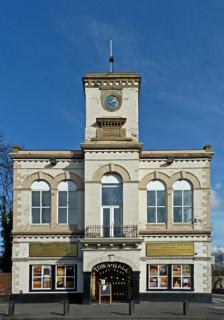
Building: Knottingley Town Hall
Country: United Kingdom
Year built: 1865
Municipal building in Knottingley, West Yorkshire, England Knottingley Town Hall Knottingley Town Hall Location Weeland Road, Knottingley Coordinates 53°42′34″N 1°14′38″W / 53.7095°N 1.2438°W / 53.7095; -1.2438 Built 1865 Architect Shaw and Weightman Architectural style(s) Italianate style Shown in West Yorkshire Knottingley Town Hall is a municipal building in Weeland Road, Knottingley , West Yorkshire , England. The structure, which served as the headquarters of Knottingley Urban District Council, now operates as a community centre. History The building was commissioned on the initiative of a group of local businessmen who formed a private company to raise the finance needed to erect a town hall. The initiative was led by the proprietor of Ferrybridge Potteries, Sidney Woolf , who became chairman of the company. The site they selected had once been occupied by a monastery dating back to the 7th century. The foundation stone for the new building was laid by Sidney Woolf on 29 June 1865. It was designed by Shaw and Weightman in the Italianate style , built by John Stanhope in brick at a cost of £2,400 and was officially opened on 15 September 1865. The design involved a symmetrical main frontage with five bays facing onto Weeland Road; the central bay, which slightly projected forward, featured a wide arched doorway with wrought iron gates flanked by Doric order pilasters on the ground floor, a French door with a wrought iron balcony on the first floor and, above that, a tower which was surmounted by a modillioned cornice and, originally, by a pyramid -shaped roof. The other bays were fenestrated by square headed cross windows on the ground floor and by round headed cross windows on the first floor. Internally, the principal rooms were the assembly hall on the first floor and the suite of rooms that formed the local mechanics' institute on the ground floor. The building also accommodated the offices of the local Poor Law Union from September 1868. It became a popular local events venue and functions hosted at the town hall included a performance of the oratorio , the Messiah by Handel , in January 1870: the event was attended the local member of parliament and First Lord of the Admiralty , Hugh Childers . In March 1874, the town hall was the venue of the so-called vestry riots in which different political factions argued over the merits and de-merits of local publicly funded education and, ultimately, destroyed the vestry table at which the discussion took place. Following significant population growth, largely associated with the glass-making industry, the area became an urban district in 1894. After the company which owned the building got into financial difficulty, the proprietor of the Aire Tar Works, George Limnell Lyon, acquired the building at auction and presented it to the new council at a nominal cost in 1902 and, following the closure of the mechanics' institute, the ground floor rooms were converted for use as a council chamber in 1904. A war memorial, in the form of a statue of a flying angel on a pedestal, intended to commemorate the lives of service personnel who had died in the First World War , was installed to the north of the town hall in the early 1920s. The town hall continued to serve as the headquarters of Knottingley Urban District Council until the council relocated to new offices at The Close in Hill Top in the late 1960s. The management of the town hall and the raising of income from room hire became the responsibility of a committee of volunteers in February 1976 and a clock was installed on the face of the tower in spring 1994. Following the closure of Kellingley Colliery , the last deep coal mine in the UK, the last miners, their families and many former miners marched from the town hall to the local social club in December 2015. References